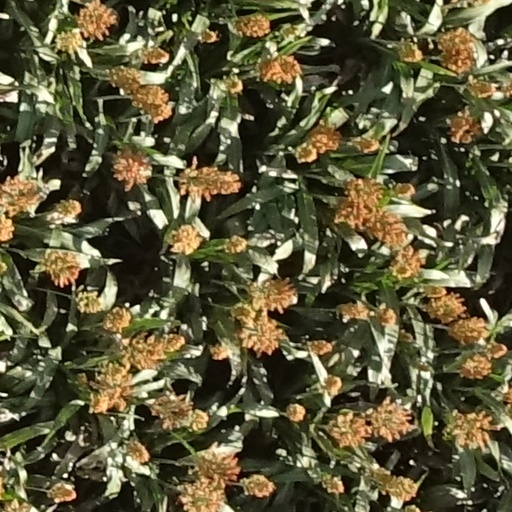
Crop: sorghum